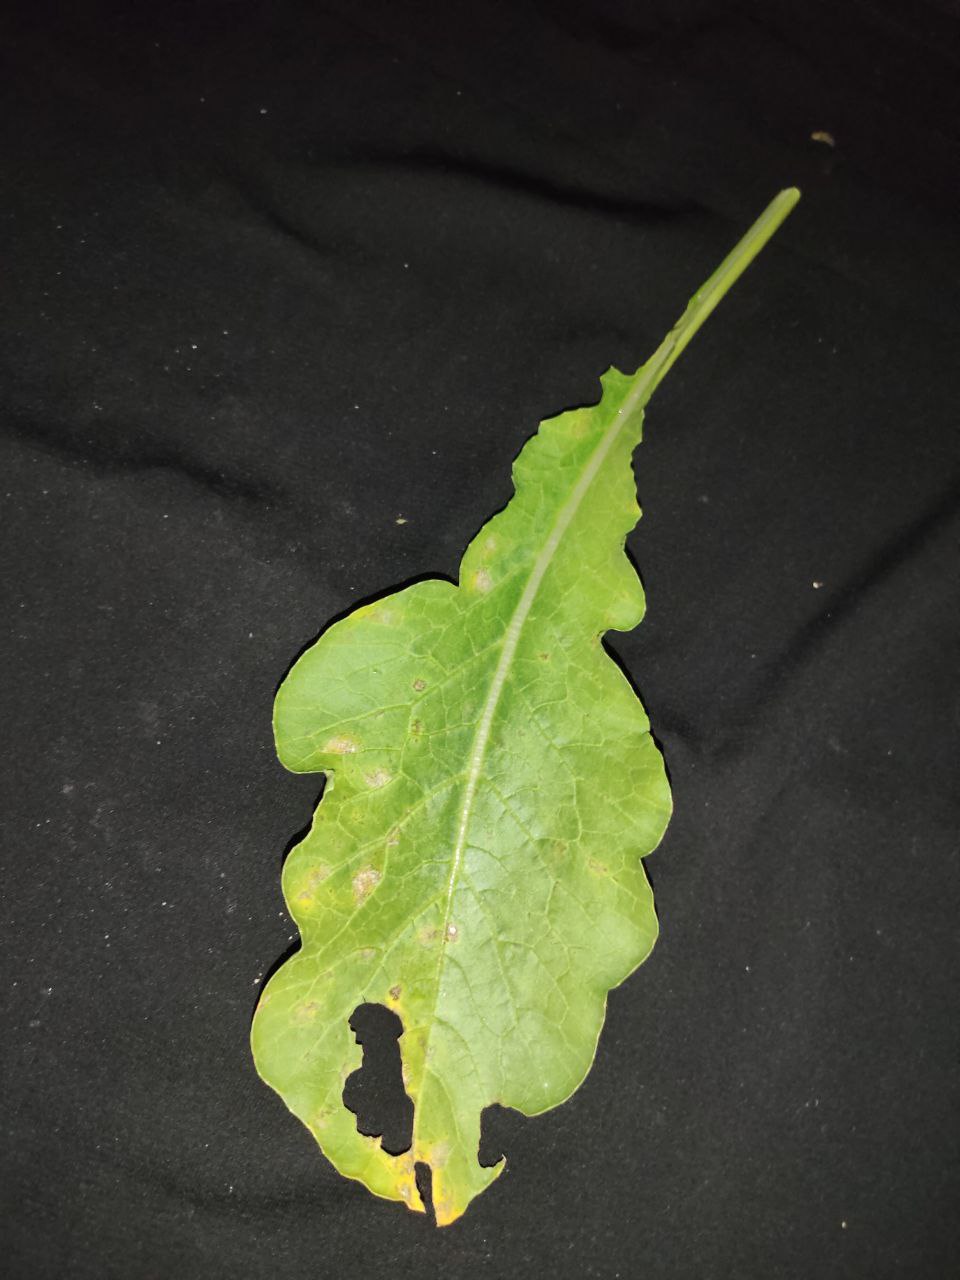
Label: Downey mildew